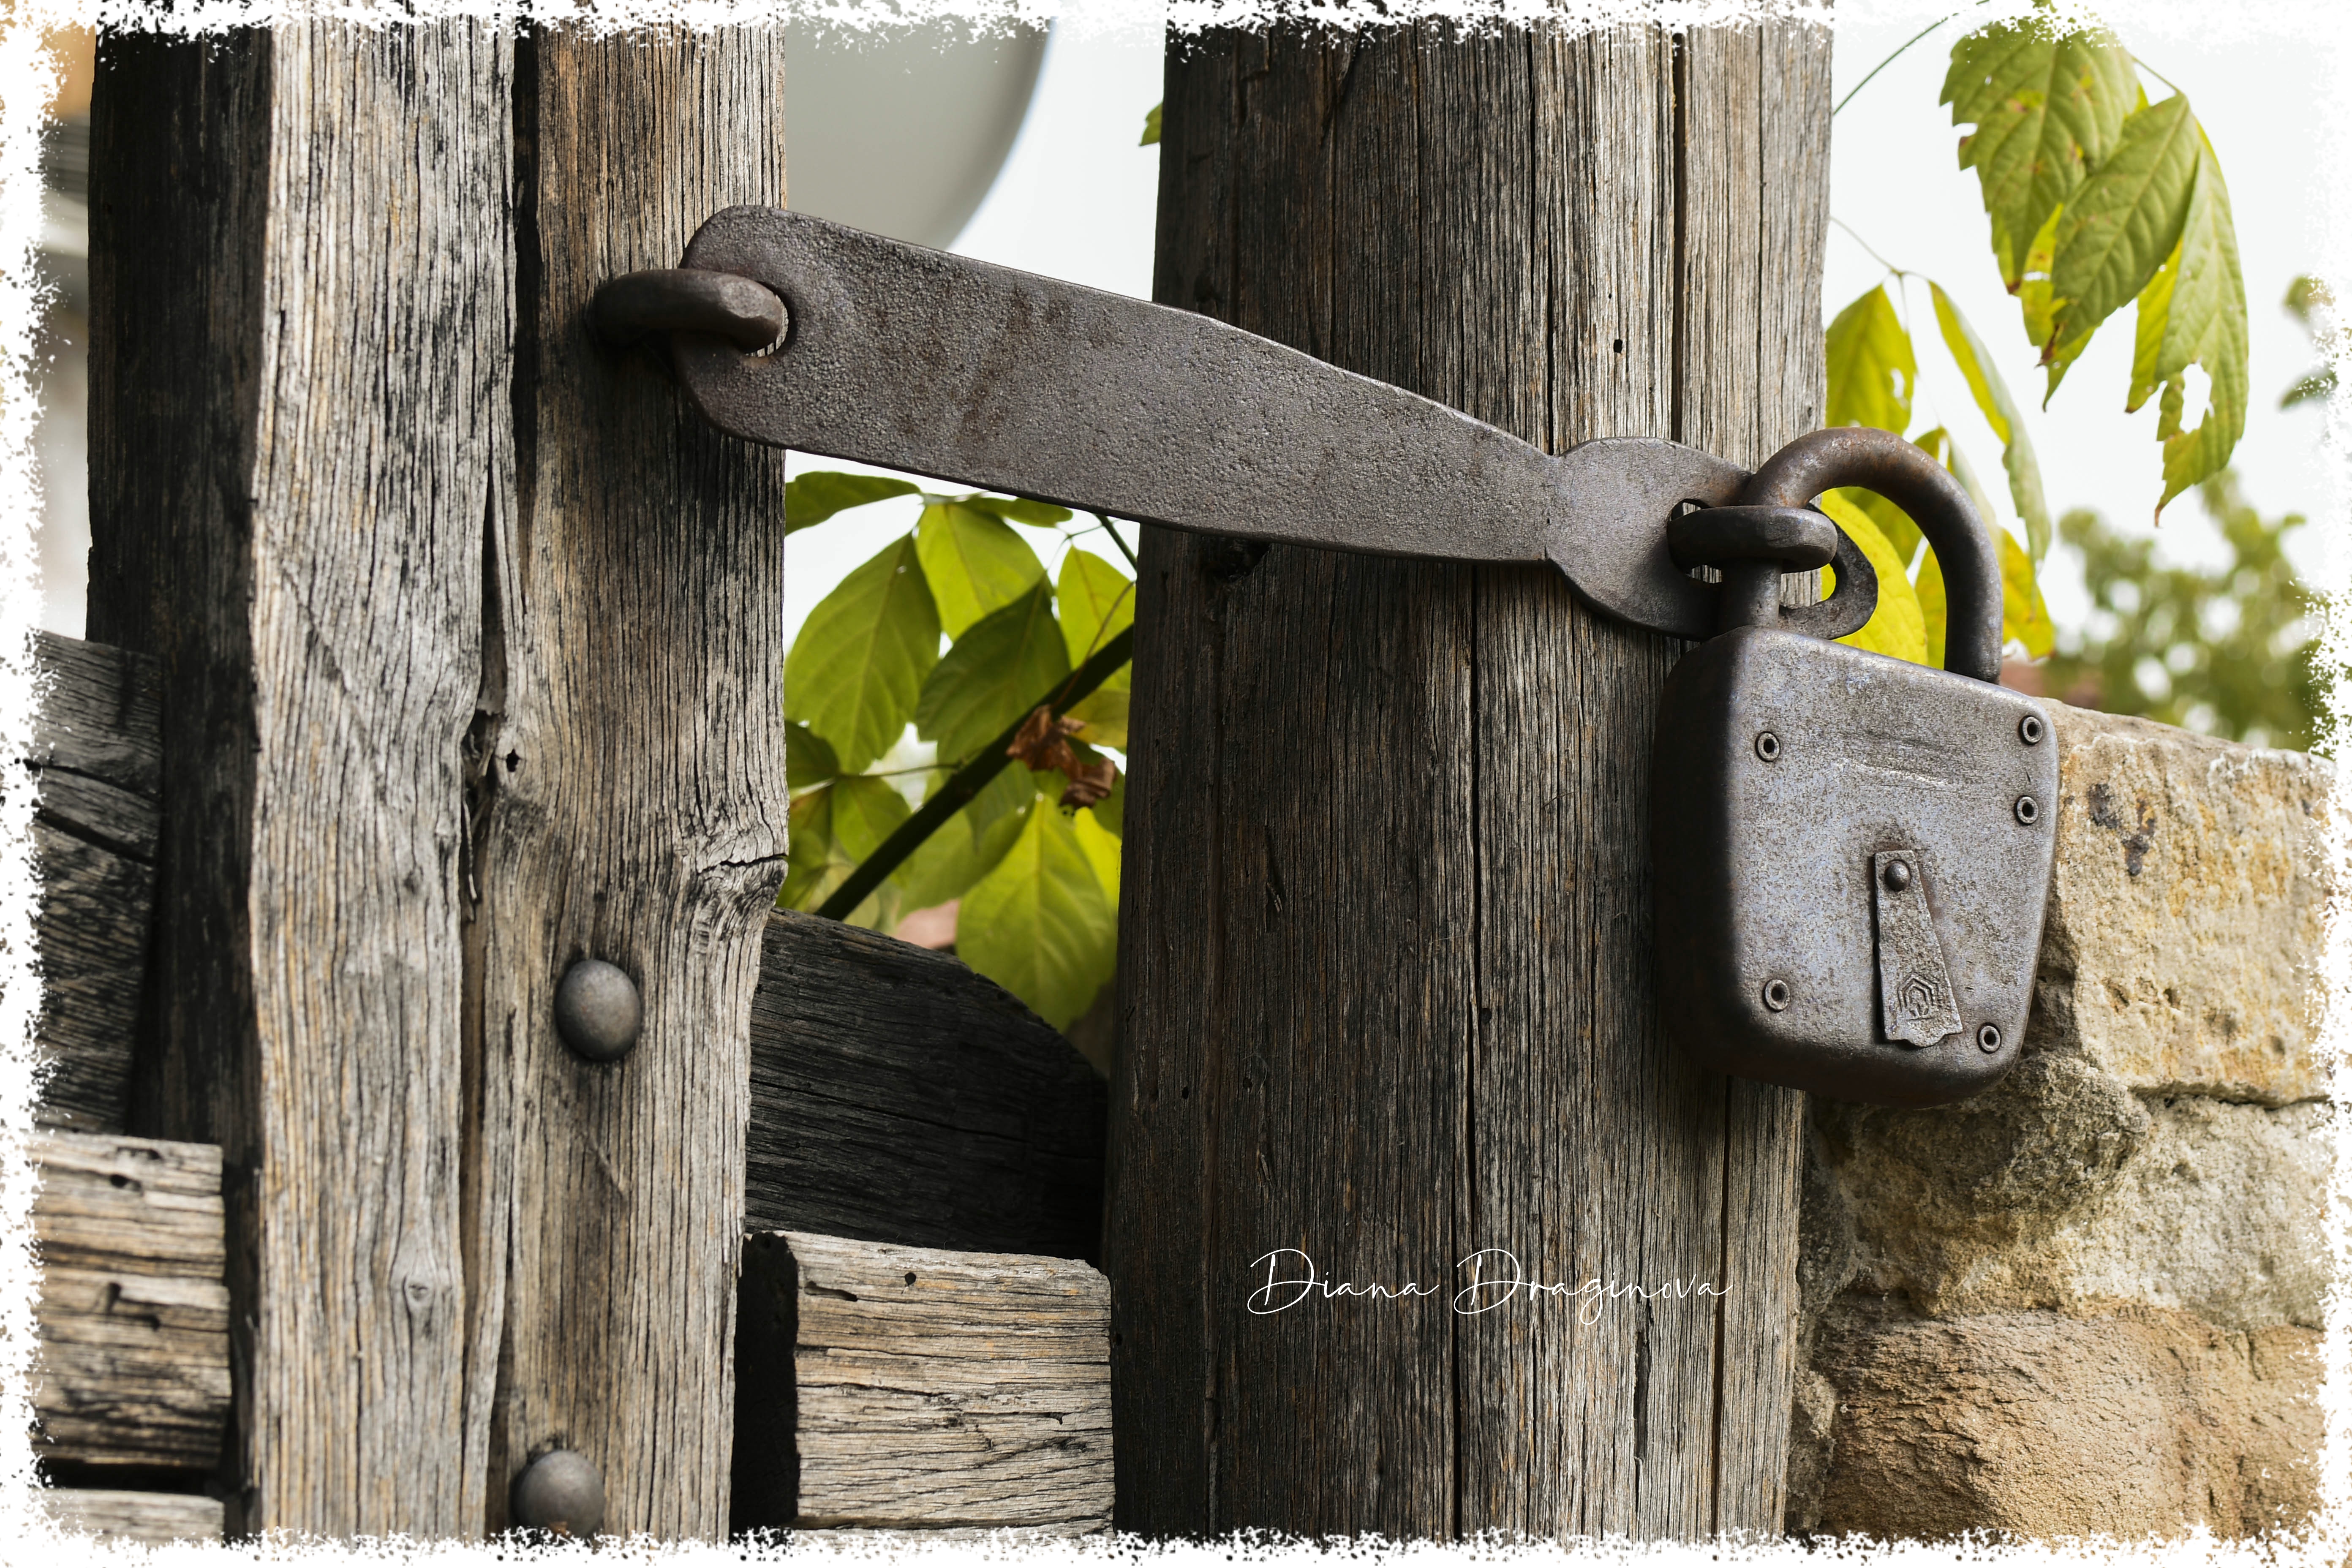
Beautiful old padlock, wood, branch, rectangle, twig, trunk, font, snapshot, metal, natural material, landscape, fashion accessory, fence, lock, plank, hardwood, number, signage, symbol, still life photography, grass, wood stain, sign, padlock, natural landscape, security, photography